Paul Gross

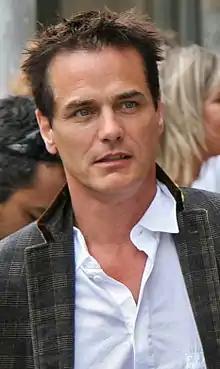
Gross at the 2008 Toronto International Film Festival

Paul Michael Gross (born April 30, 1959) is a Canadian actor, film and television director, screenwriter, playwright, and producer. He rose to fame for his lead role as RCMP Constable Benton Fraser on the popular Canadian television series "Due South" (1994–1997). He won three Gemini Awards for his work on the series, two for acting and one for writing.